Otto II, Margrave of Meissen

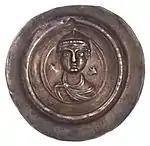
Coin of Otto, 1156

Otto II, the Rich (1125 – 18 February 1190), a member of the House of Wettin, was Margrave of Meissen from 1156 until his death.